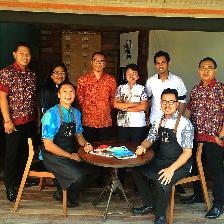
Label: Human